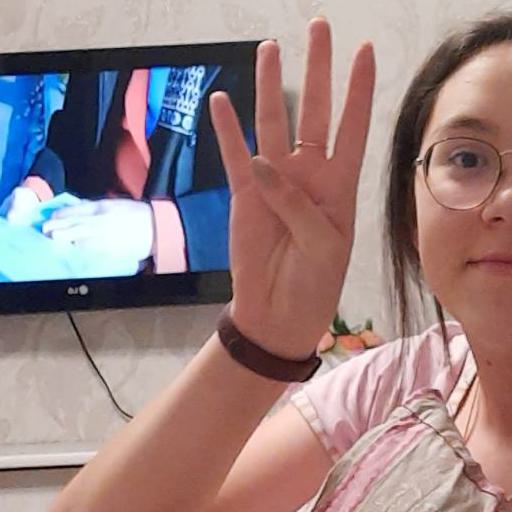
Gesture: four